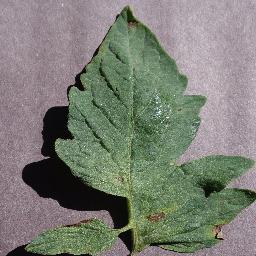
Label: Tomato___Early_blight